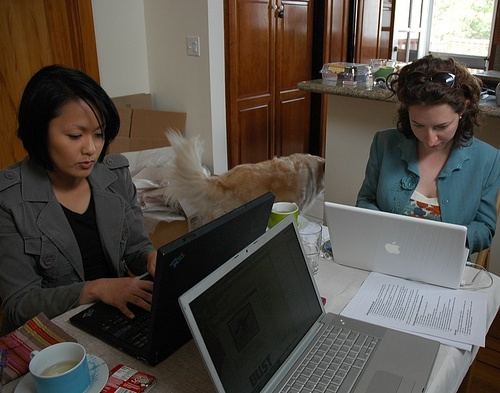
two people sitting at a table with laptops
A group of people sitting at a table with laptop computers.
some women are sitting at a table on their laptops
two women and three laptops and a drink
Two people sit next to each other while on their laptops.